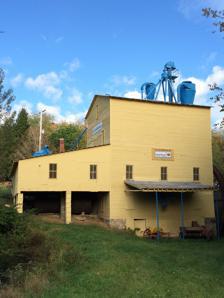
Building: Yellow Spring Mill
Country: United States of America
Year built: 1896
United States historic place Yellow Spring Mill U.S. National Register of Historic Places Yellow Spring Mill Show map of Eastern Panhandle of West Virginia Yellow Spring Mill Show map of West Virginia Yellow Spring Mill Show map of the United States Location Junction of WV 259 and Cacapon River Rd. Yellow Spring , West Virginia, USA Coordinates 39°10′57″N 78°30′36″W / 39.18250°N 78.51000°W / 39.18250; -78.51000 Area 3.11 acres (1.26 ha) Built c. 1896 NRHP reference No. 14001056 Added to NRHP December 16, 2014 Yellow Spring Mill is a historic grist mill at the junction of West Virginia Route 259 and Cacapon River Road in Yellow Spring, West Virginia .  The main building is a three-story wood-frame structure, with a gable roof, clapboard siding, and a foundation of concrete and stone.  A single-story ell extends to one side.  The property includes as outbuildings two residential cottages and a storage shed, along with two mill ponds and related raceways.  The mill was established about 1896, and remained in operation as an economic mainstay of the community until 1990. The mill was listed on the National Register of Historic Places in 2015. See also List of historic sites in Hampshire County, West Virginia National Register of Historic Places listings in Hampshire County, West Virginia References